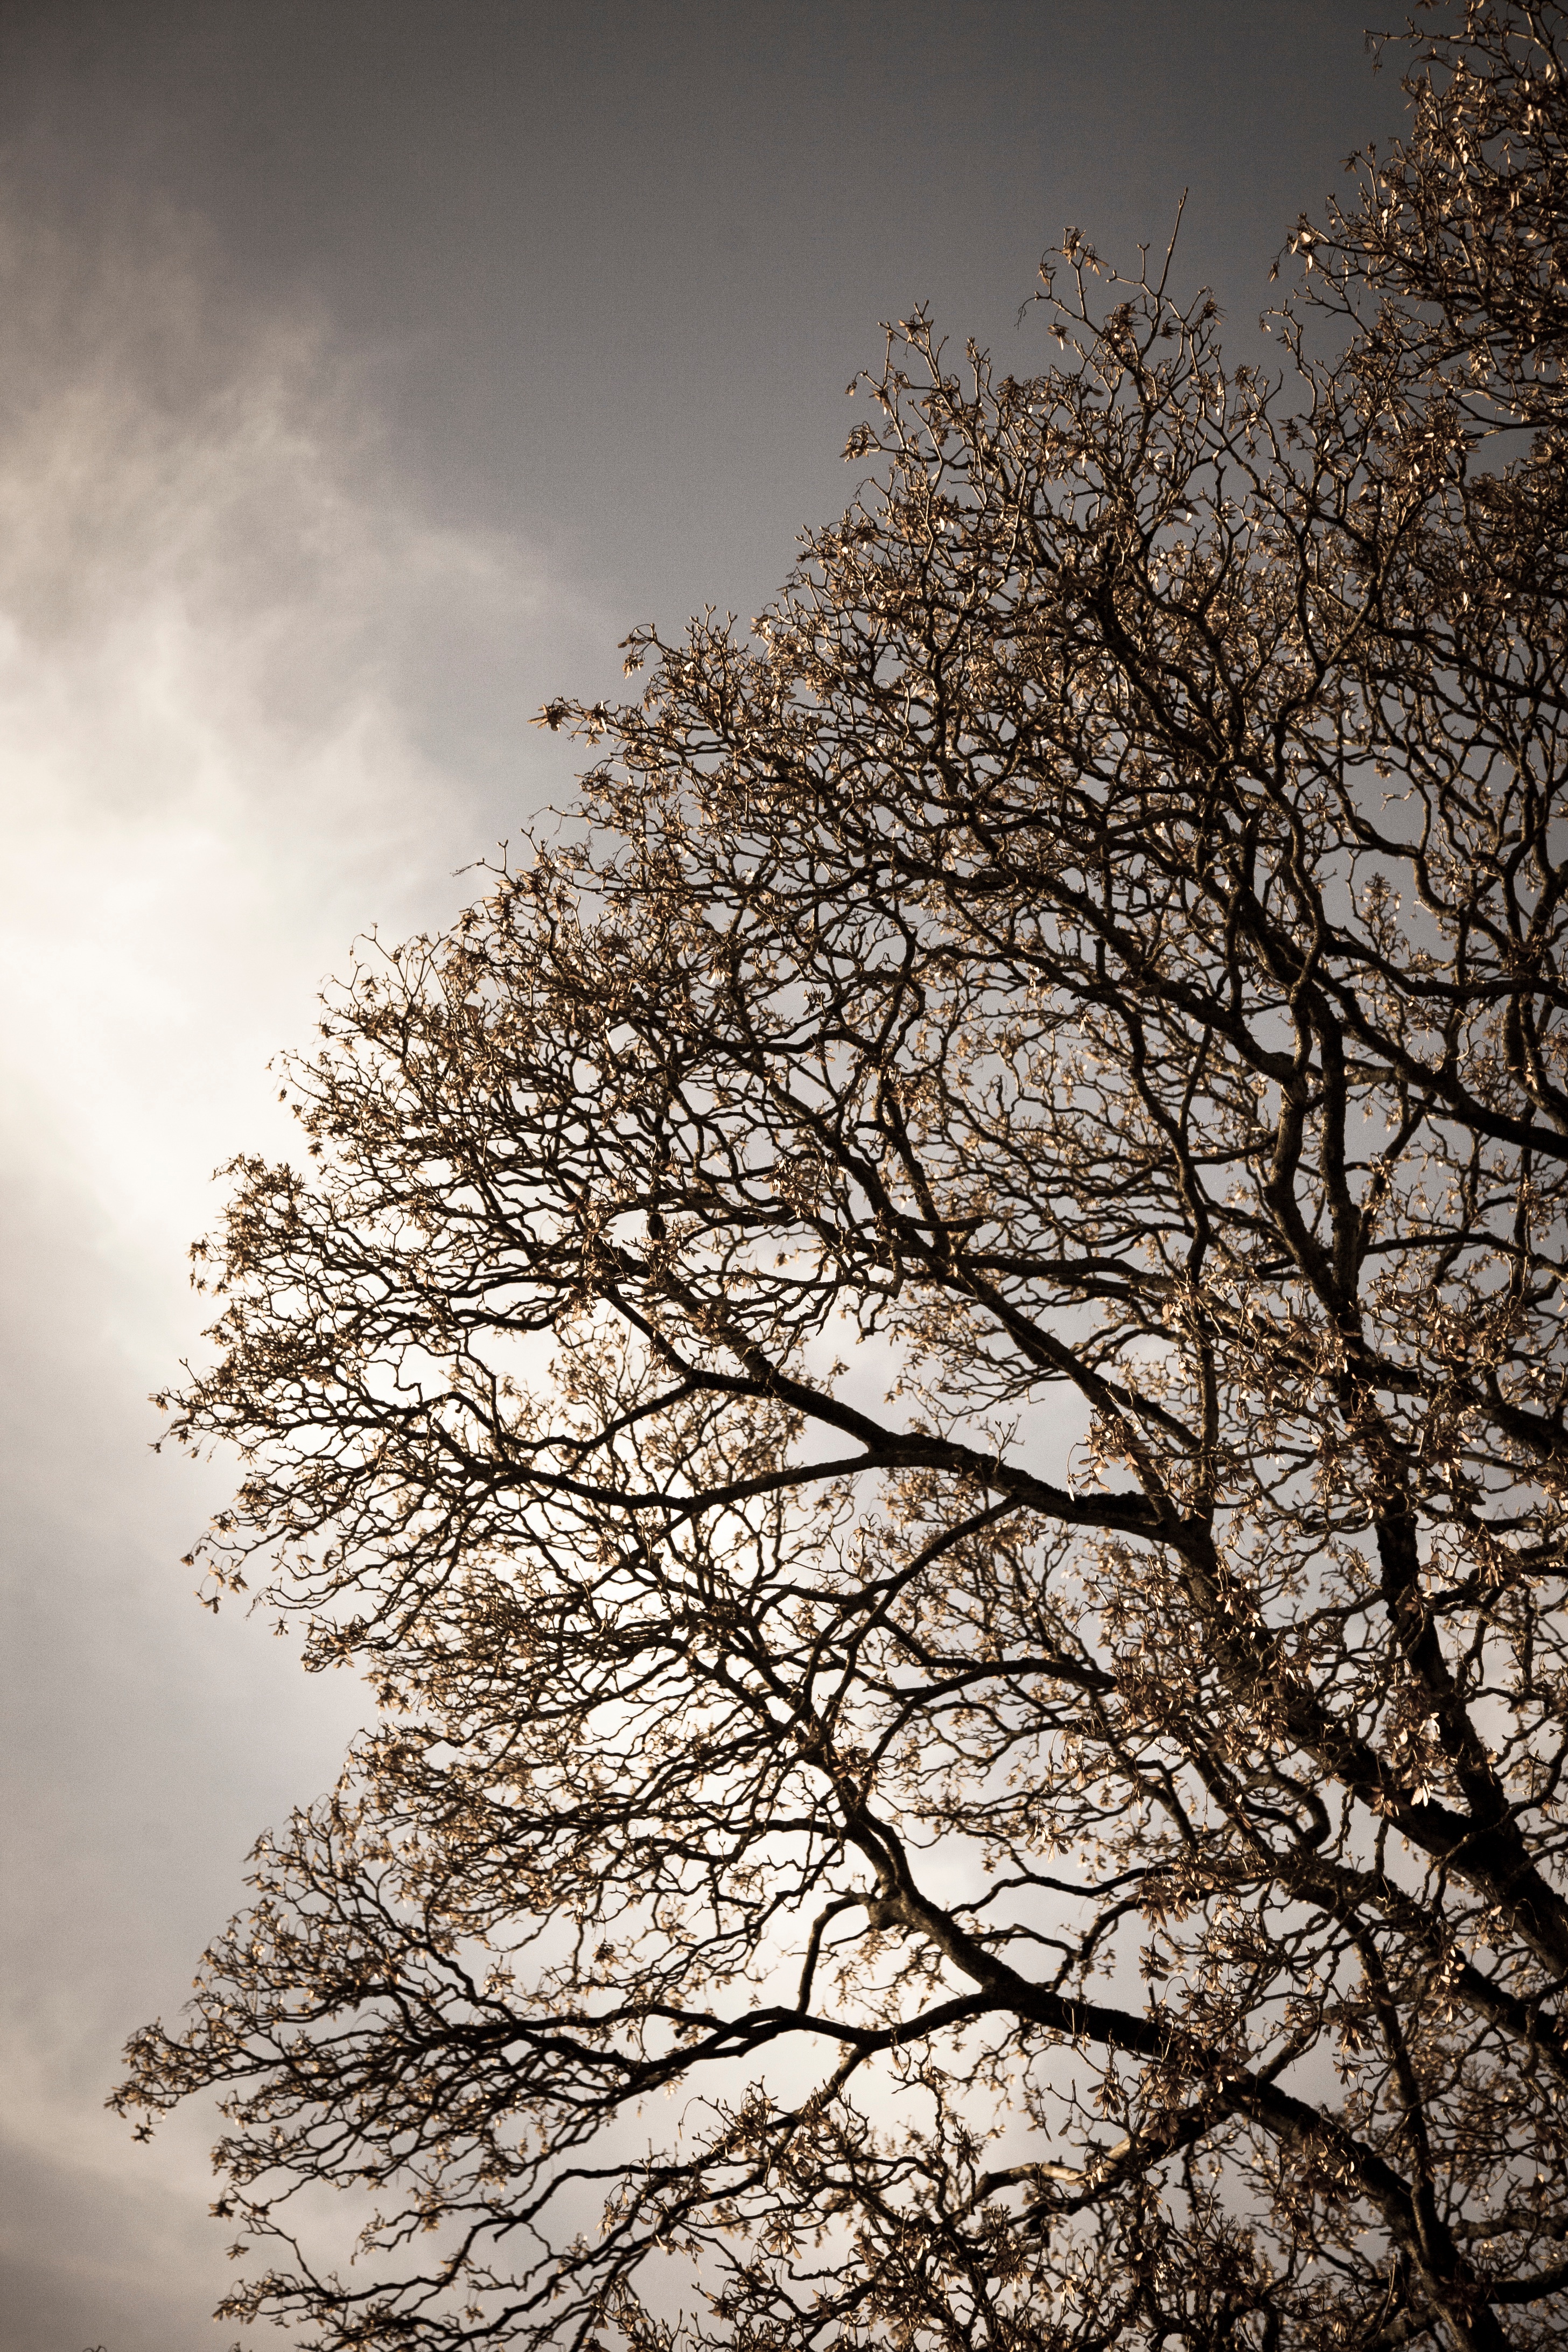
tree, nature, branch, blossom, winter, cloud, plant, sky, sunlight, morning, leaf, flower, frost, spring, autumn, monochrome, season, cherry blossom, woody plant